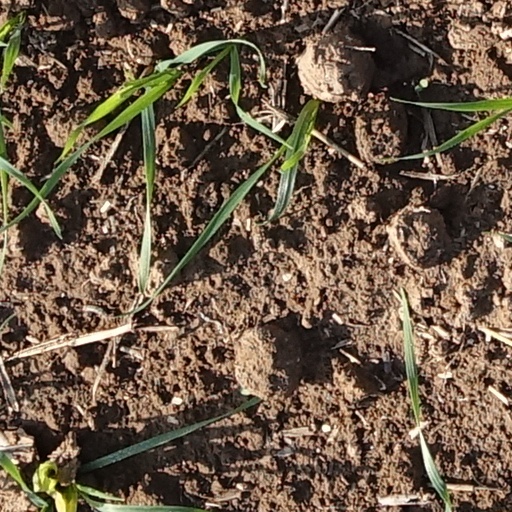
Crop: wheat